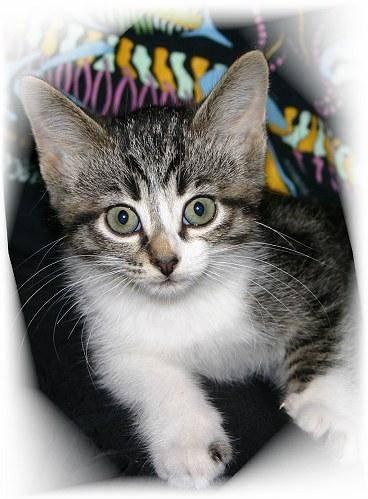
cat